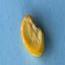
Maize quality: Bad